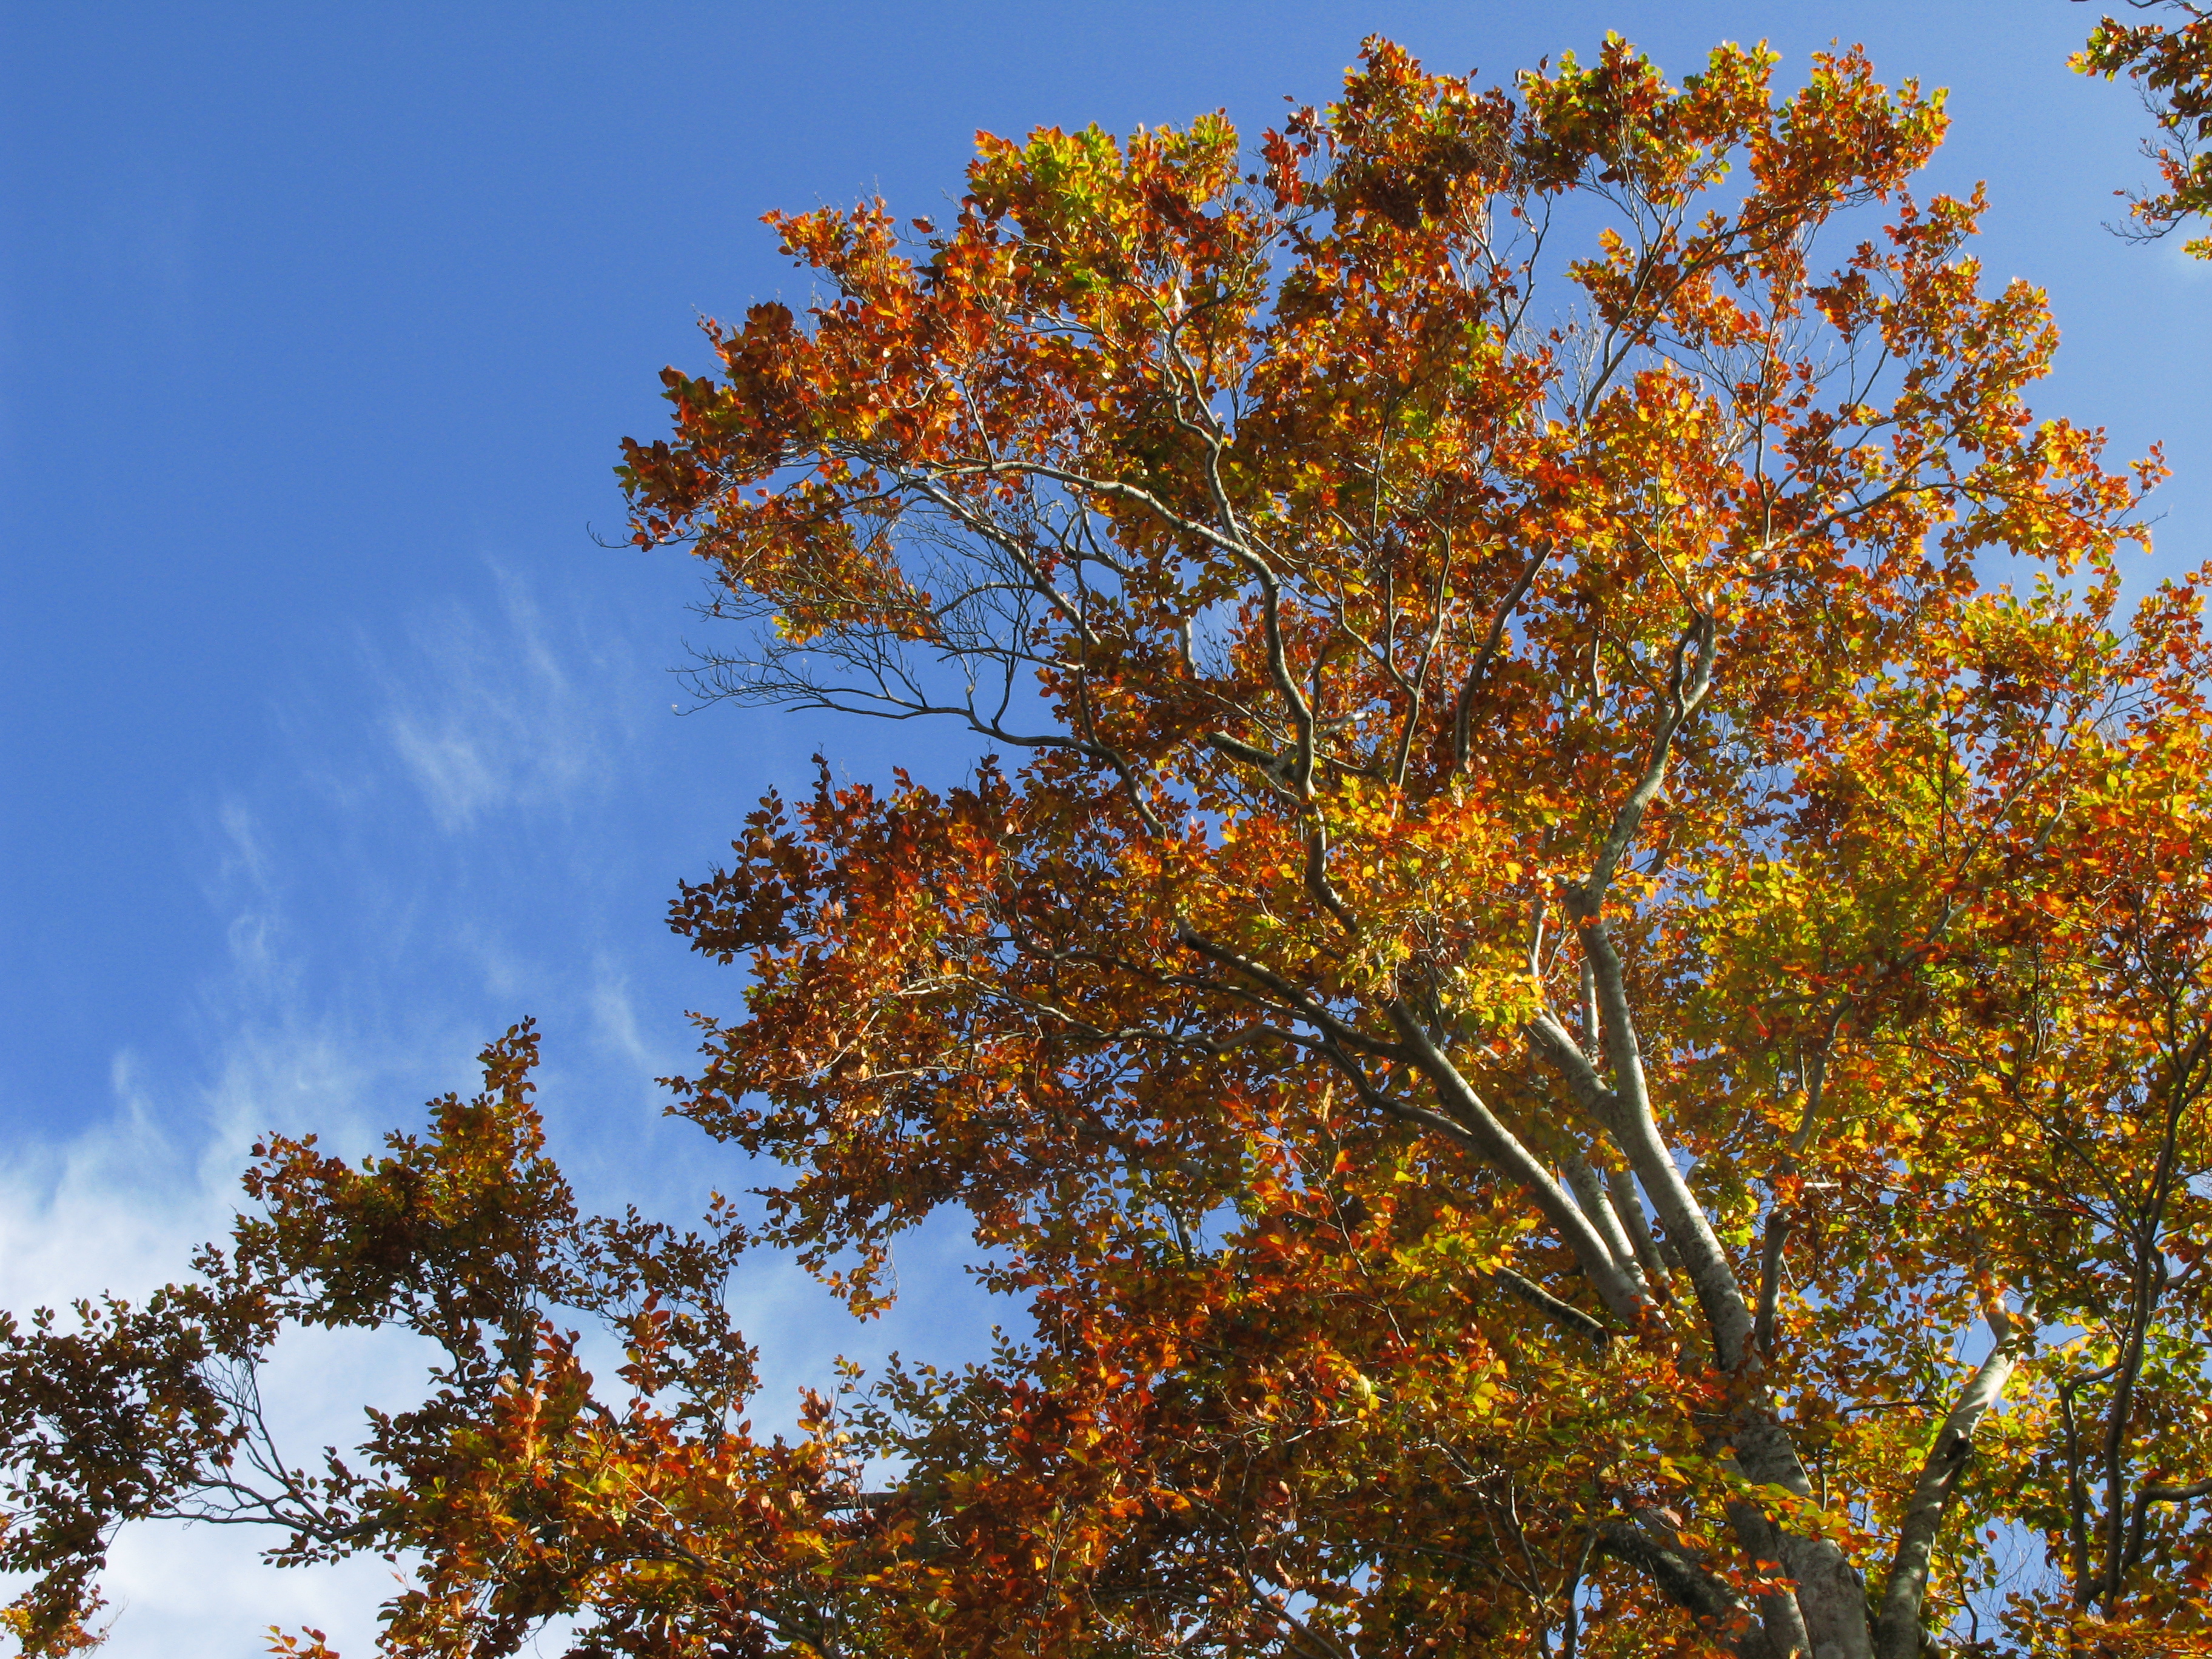
tree, branch, plant, sky, leaf, high, autumn, season, deciduous, hires, ecosystem, hi, res, g7, flowering plant, woody plant, land plant